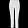
Label: Trouser